The ATTIK

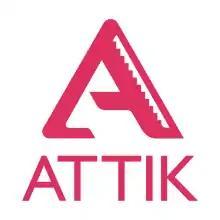
ATTIK Logo

The ATTIK (latterly known as ATTIK) was a British creative agency founded in 1986 in Huddersfield, England by James Sommerville and Simon Needham. They are best known for their progressive and influential graphic design style, their series of "Noise" experimental design books, and their work for clients including, Coca-Cola, Sony PlayStation, MTV, Toyota, and Adidas.